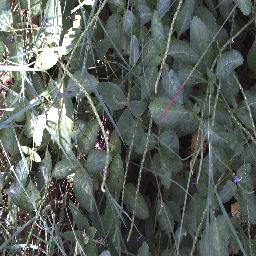
Label: snake_weed